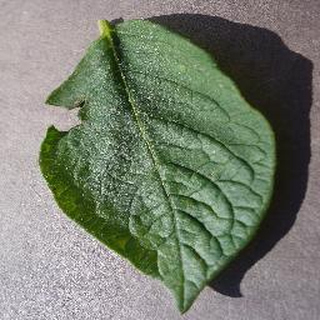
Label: healthy_potato